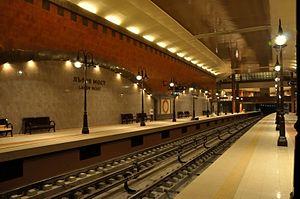
Le métro de Sofia est le réseau de transport en commun souterrain de la capitale de la Bulgarie. Il est composé de deux lignes totalisant 39 kilomètres et 34 stations en mai 2015. Il a été inauguré en 28 janvier 1998. Il est prévu que le métro de Sofia dispose, à terme, d'un réseau de 3 lignes se recoupant dans le centre-ville.